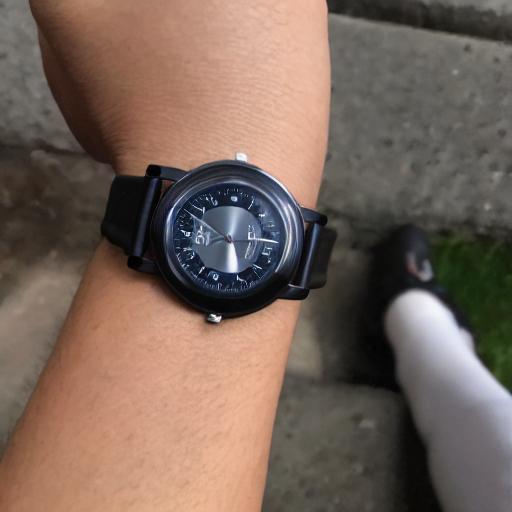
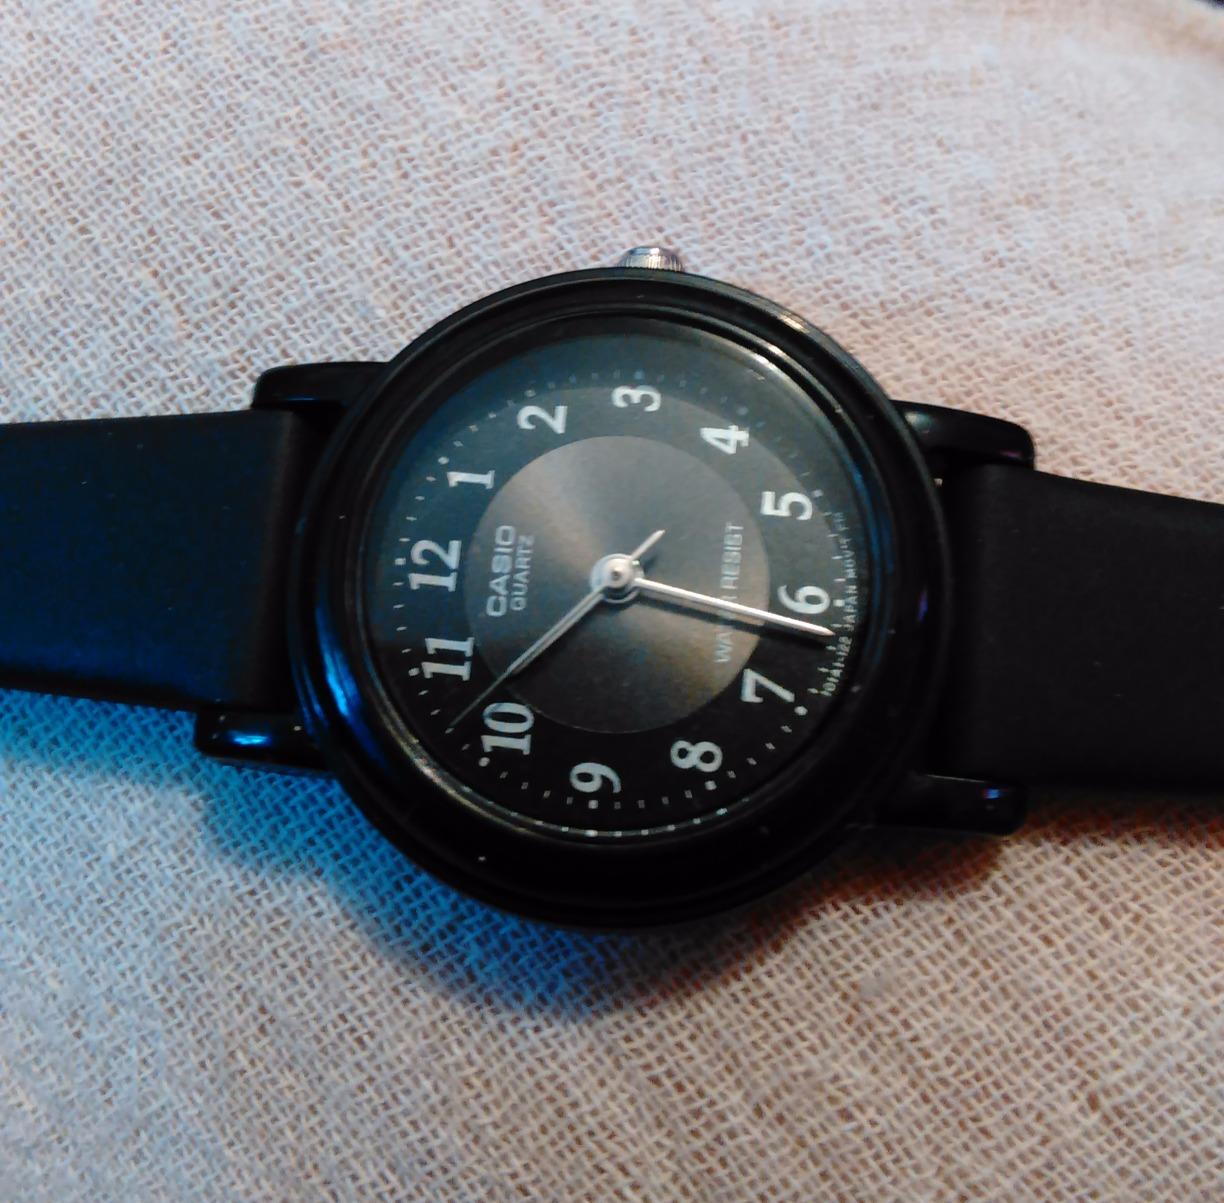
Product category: accessories_watch
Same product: no